Pasay

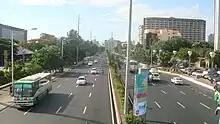
View of Roxas Boulevard from the Libertad overpass

In 2006, the SM Mall of Asia, the largest shopping center overall in the country, was opened, and the area around this mall began to grow into the city's business center in subsequent years that followed, followed by the opening of the city's biggest sports venue, the Mall of Asia Arena. Two years later, the NAIA Terminal 3 opened its doors in July 2008, and within two years, progress blossomed in the vicinity with the opening of yet another residential and entertainment hub, Newport City, strengthened by the construction of the NAIA Expressway in 2016.